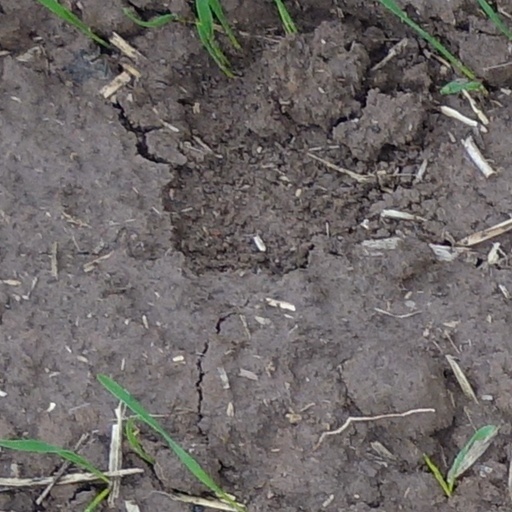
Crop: wheat